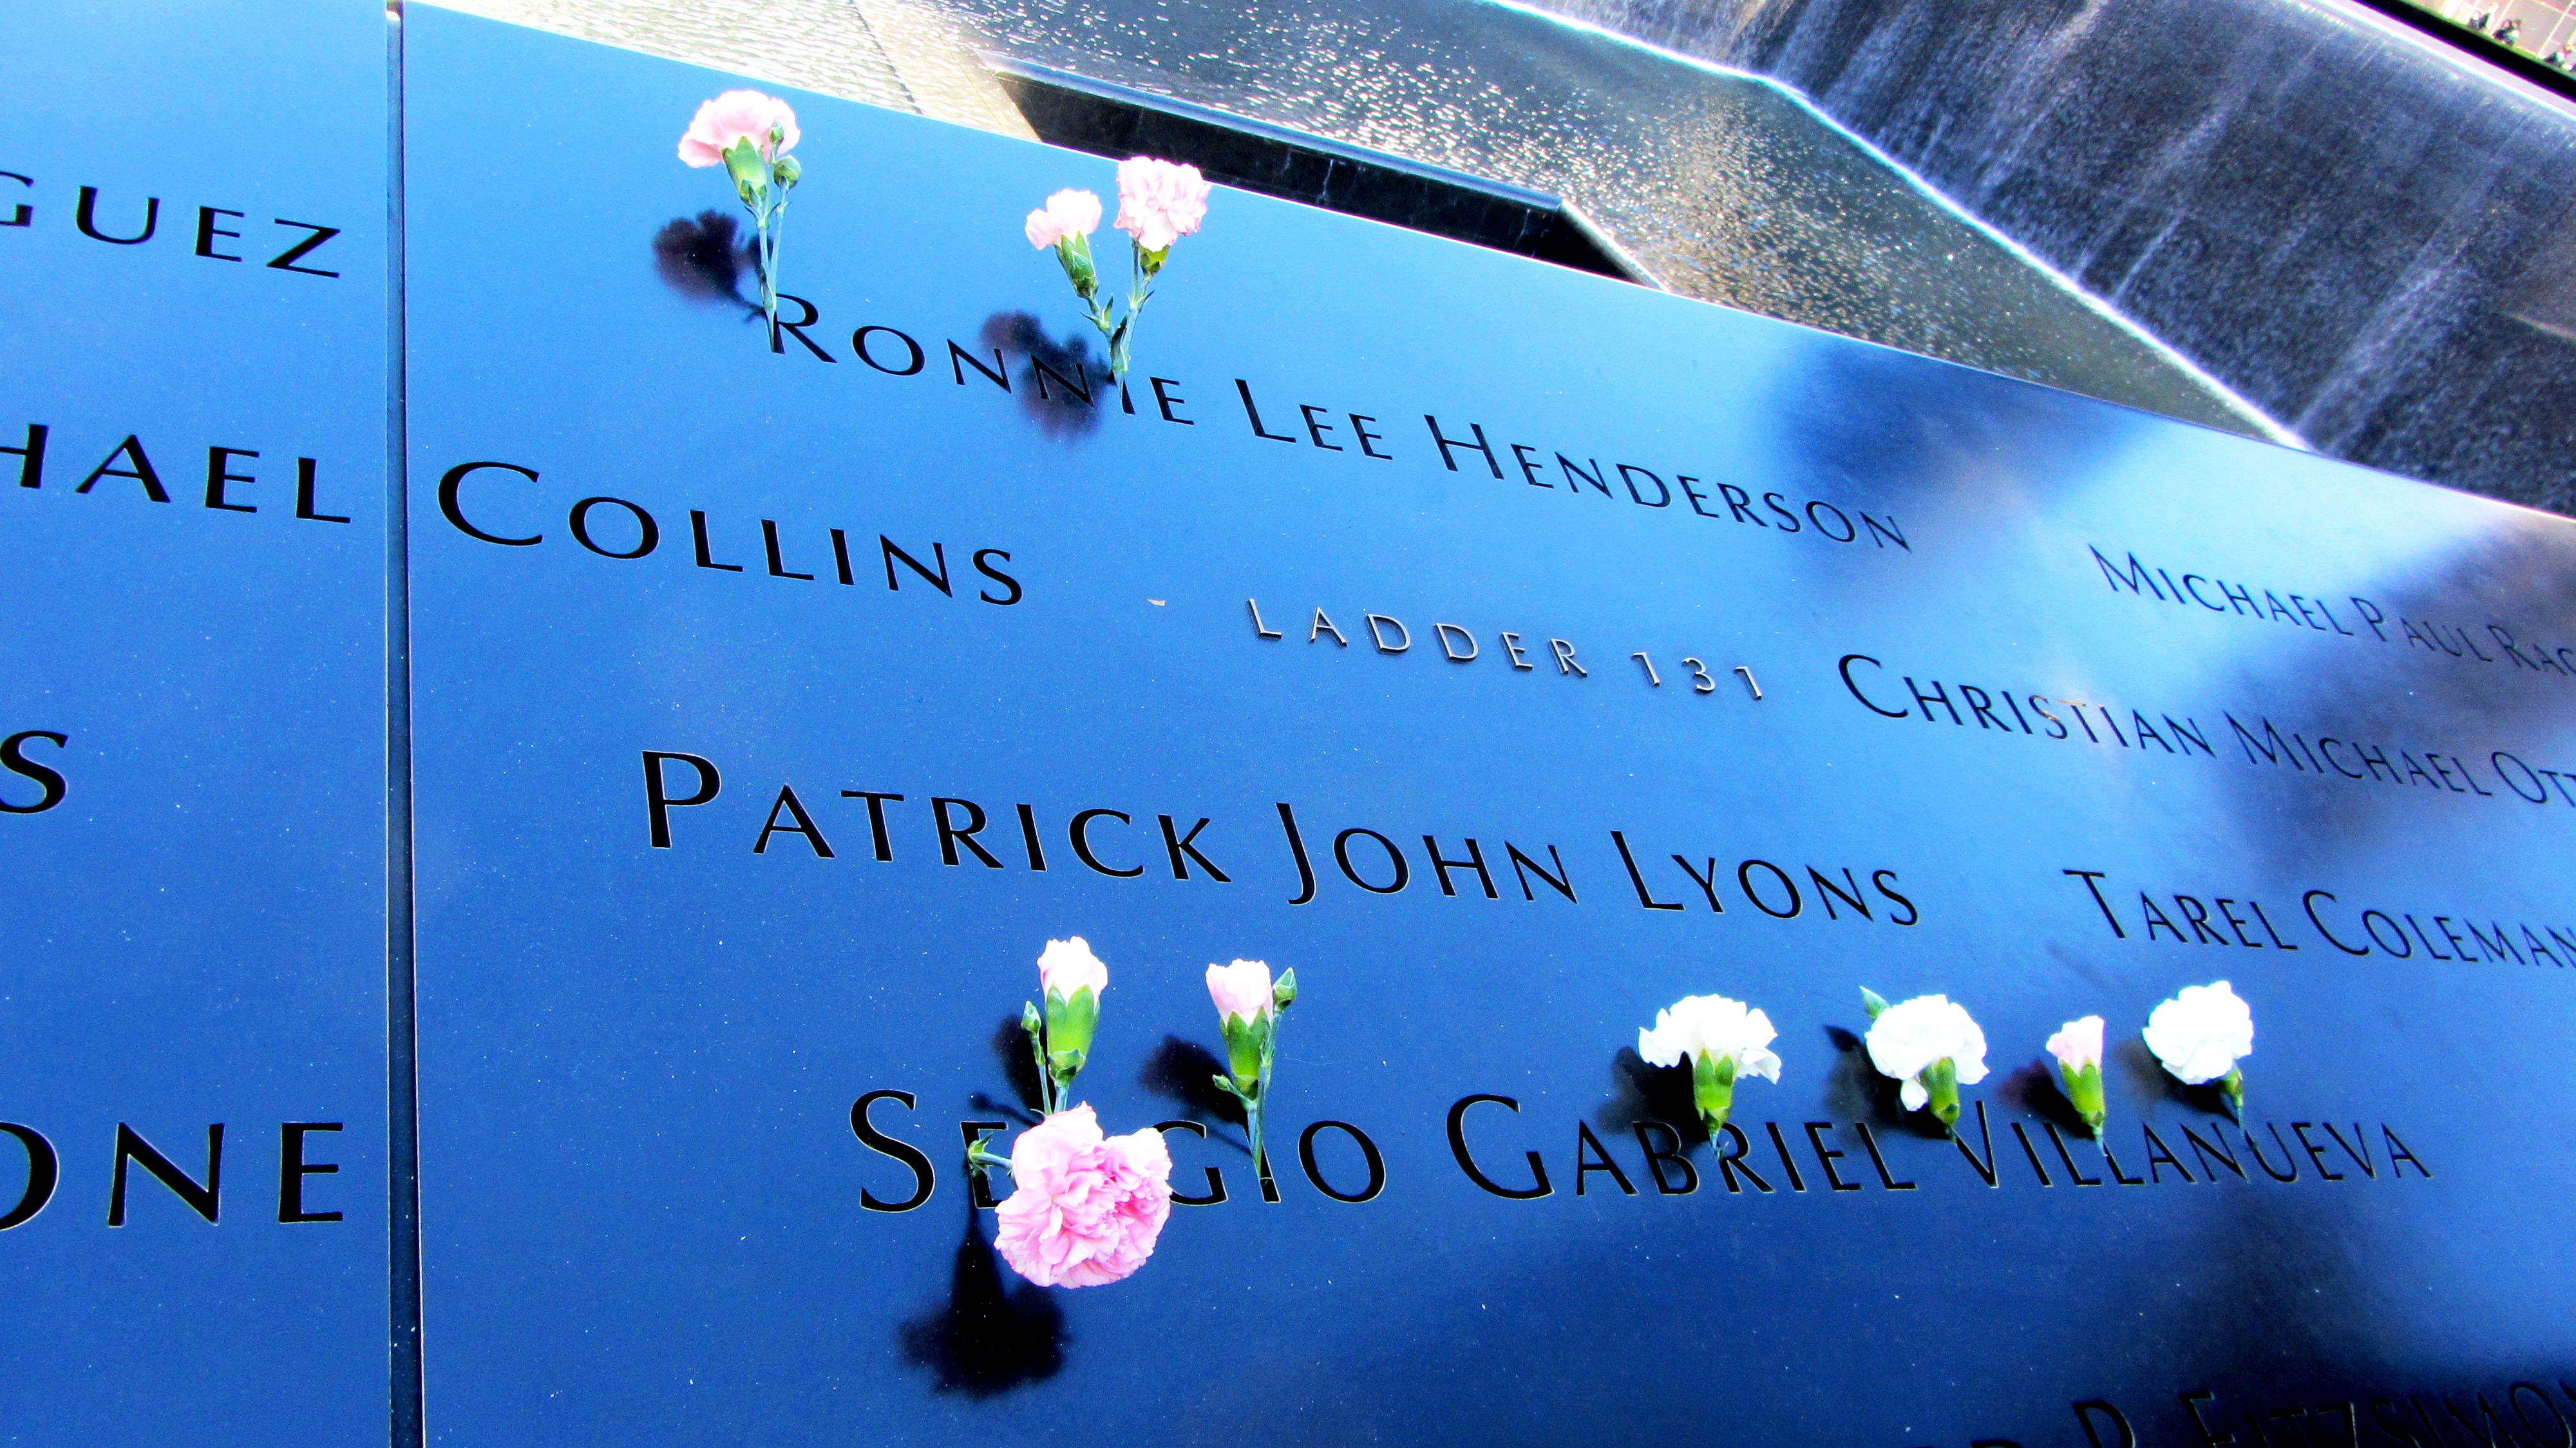
advertising, manhattan, nyc, banner, usa, ground zero, brand, font, memorial, text, presentation, screenshot, big apple, 9 11, world trade center memorial, september 11 2001, terrorist attack, atmosphere of earth